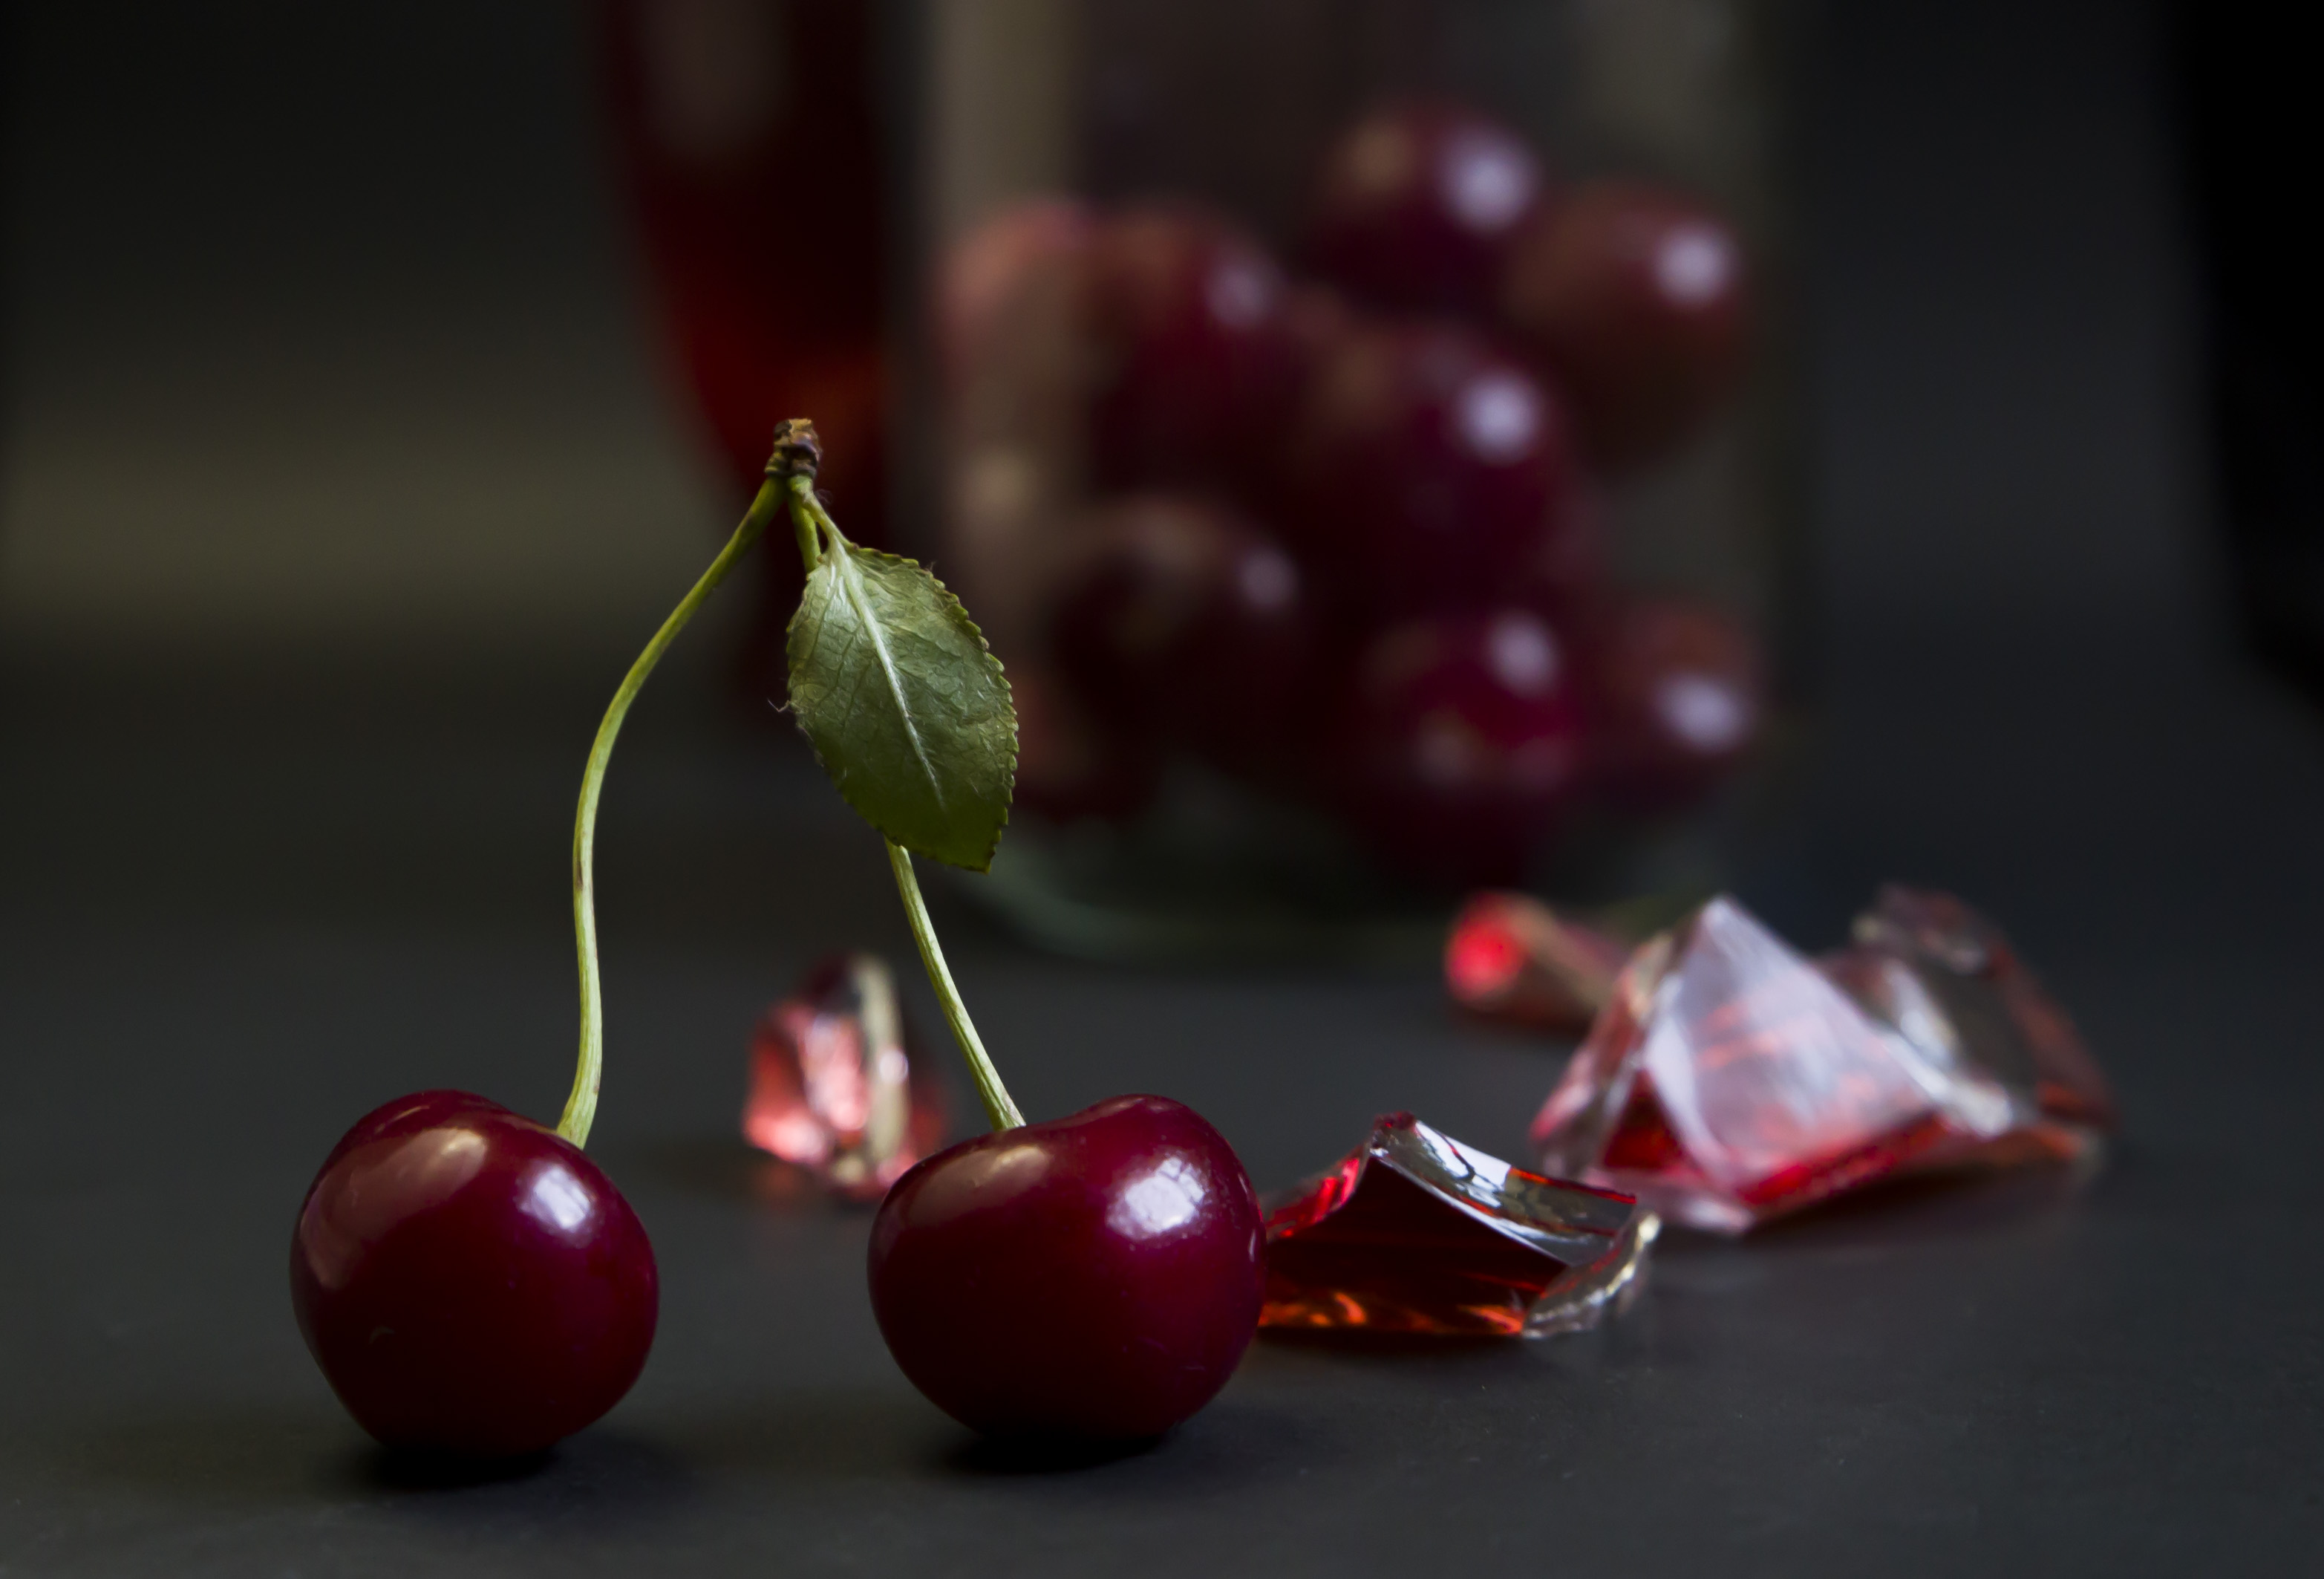
cherry, red, sweet, winter, conserve, fruit, food, still life photography, natural foods, plant, still life, cranberry, berry, acerola, photography, black cherry, produce, flower, drupe, accessory fruit, zante currant, prunus, acerola family, currant, lingonberry, superfood